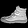
Label: Ankle boot